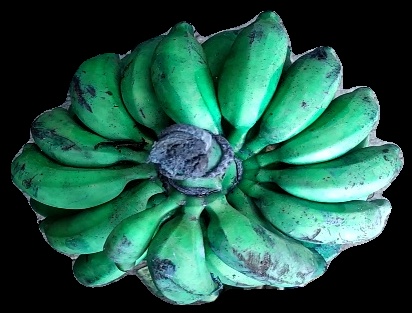
Variety: rasbale
Grade: grade3